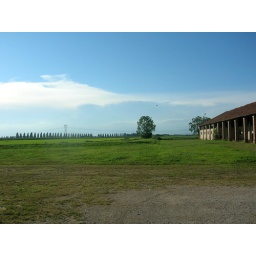
The bird in the sky